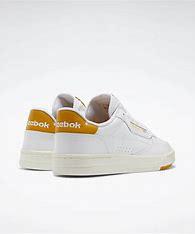
Brand: Reebok
Model: Court Peak